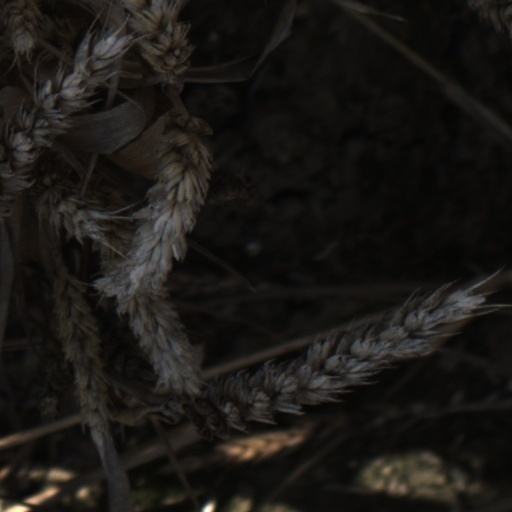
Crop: wheat